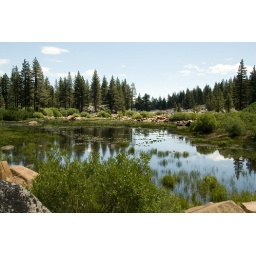
Rock lake with lots of water and greenery in color